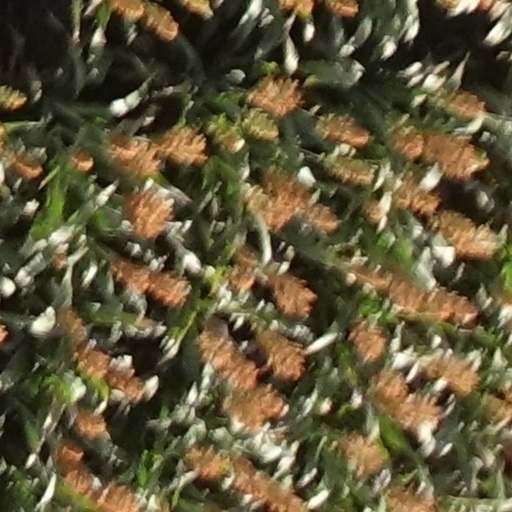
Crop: sorghum